Adelhelm Odermatt

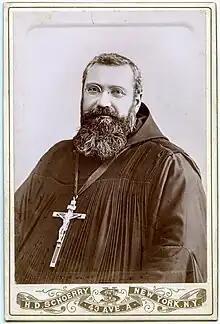
Odermatt in 1899

Adelhelm Odermatt, OSB (10 December 1844 – 6 November 1920) was the founder of Mount Angel Abbey in Oregon, and a titular abbot.